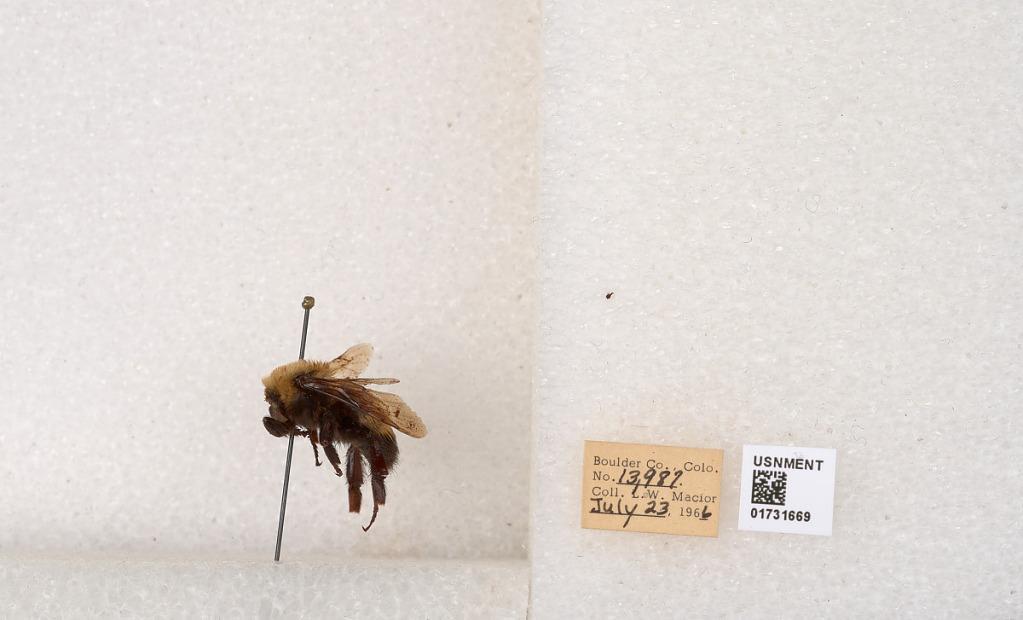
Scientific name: Bombus (Bombus) nevadensis Cresson